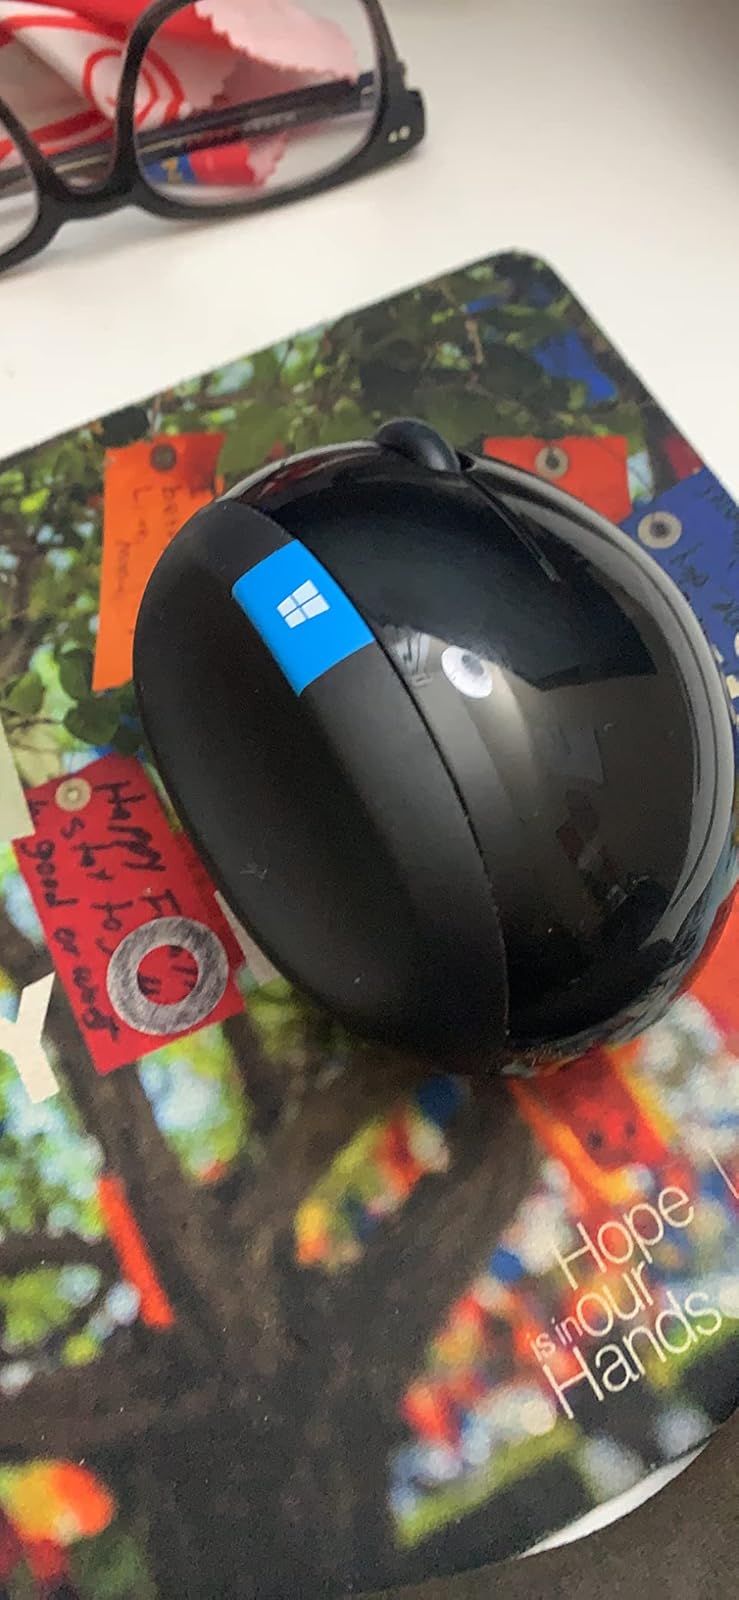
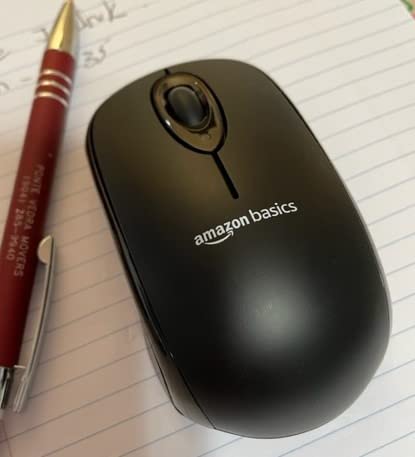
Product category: mouse
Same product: no